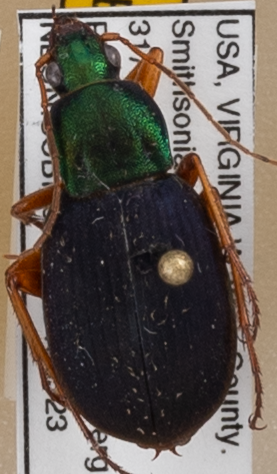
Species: Chlaenius aestivus
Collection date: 2019-05-23
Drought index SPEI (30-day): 0.522
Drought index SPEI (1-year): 2.09
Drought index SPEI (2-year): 2.09